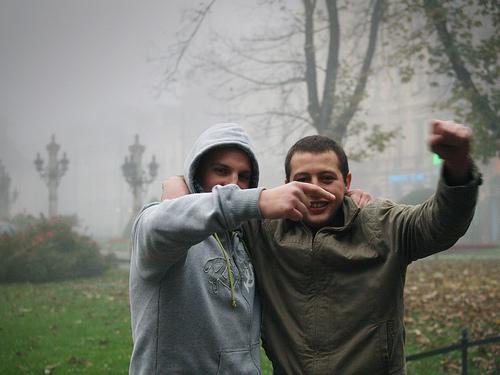
Weather: foggy or hazy